Alliance, Nebraska

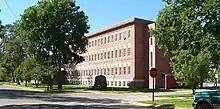
Historic St. Agnes Academy is the local Catholic school.

Among the city's attractions is Carhenge, an assemblage of thirty-eight vehicles built in the model of Stonehenge by Jim Reinders and thirty-five family members in the summer of 1987. The sculpture was constructed on the farm of Reinders's late father just north of Alliance. Other works have been built in the surrounding area of the sculpture.